Felipe Arcuri

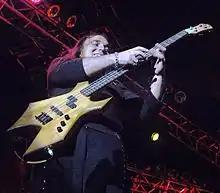

Felipe Arcuri, (-) born in Valencia, Carabobo, Venezuela (June 4, 1974), is a musician, songwriter and composer specializing in the genre known as Heavy Metal. He is known as the bassist of the Venezuelan heavy metal band Arkangel, one of the most legendary and successful bands in the Latin American rock scene.